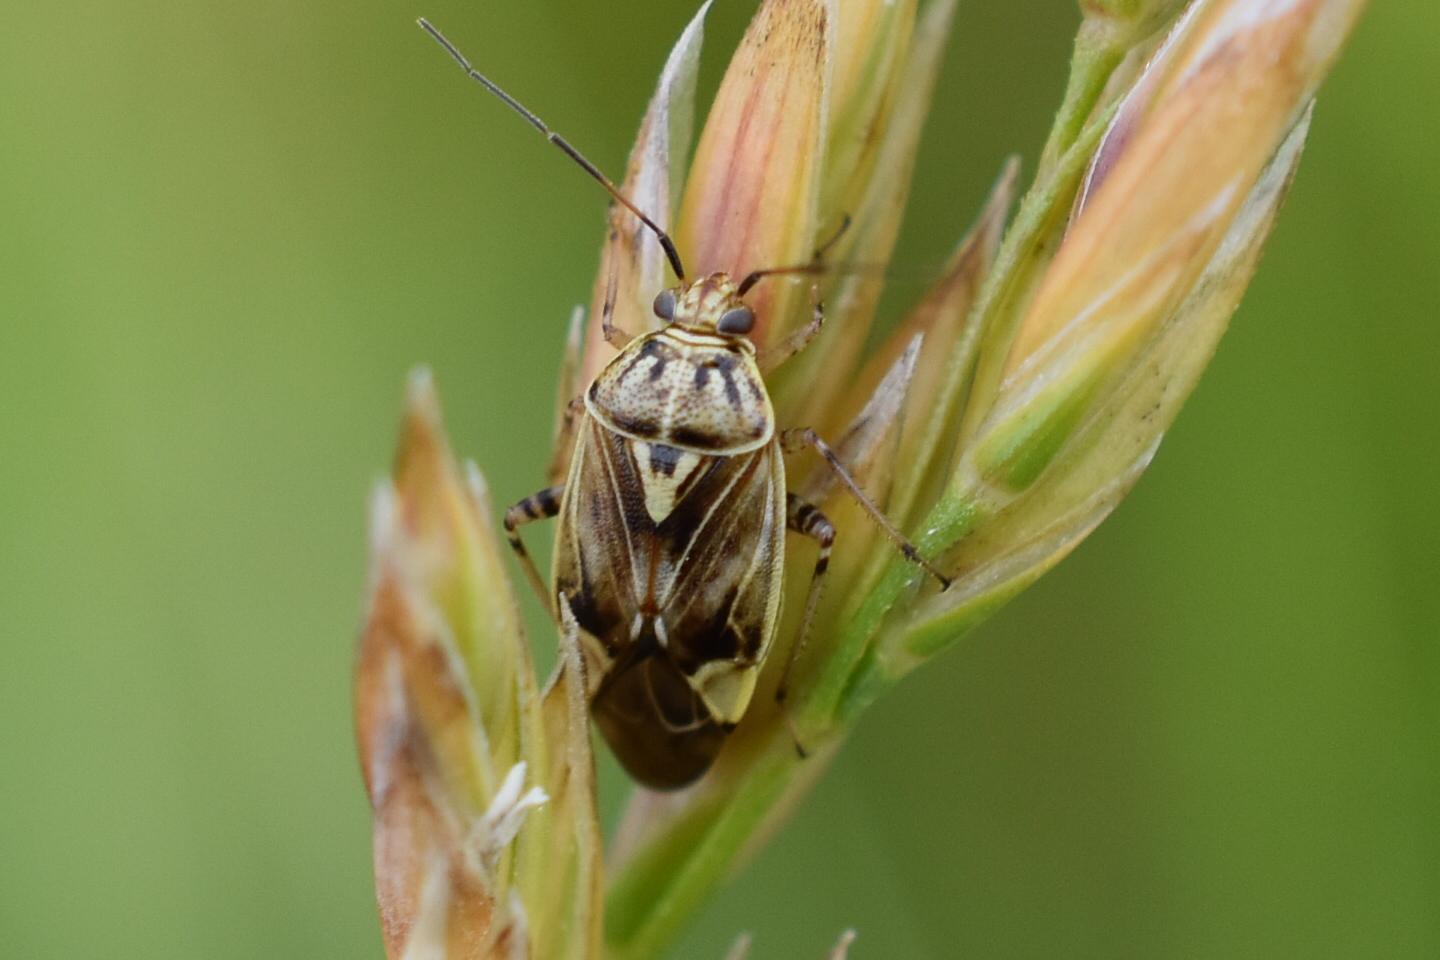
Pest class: lygus_bug